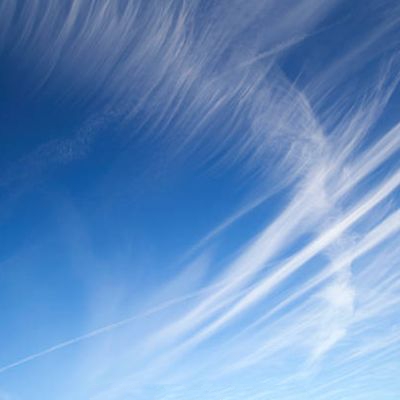
Cloud type: Cirrus (Ci)